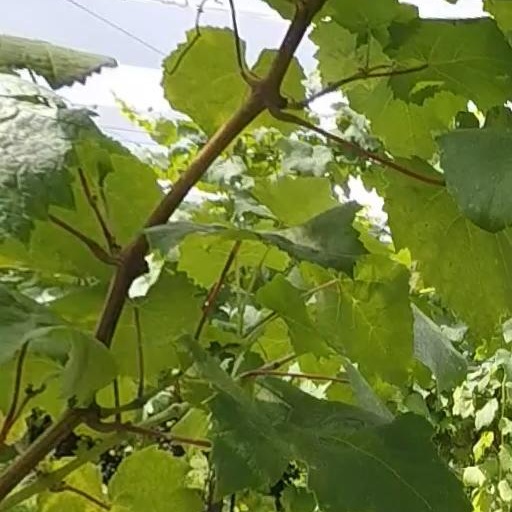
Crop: grape